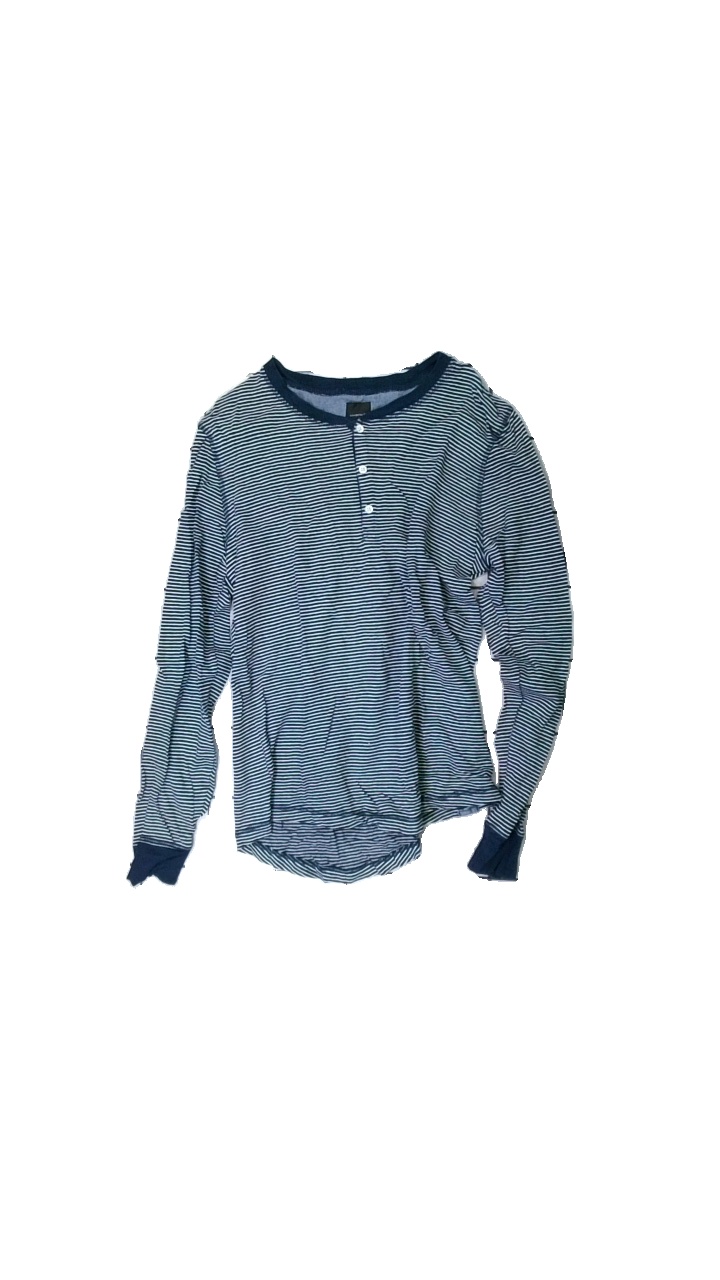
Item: Sweater (Unisex)
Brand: Blueprint
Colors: Blue, White
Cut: Regular, C-collar
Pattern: Striped
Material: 100% cotton
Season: All
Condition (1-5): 2
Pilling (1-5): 3
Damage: crooked seam
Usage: Recycle
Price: <50